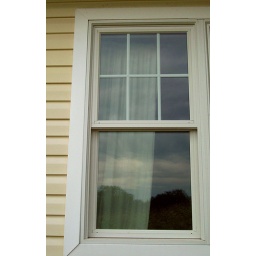
I liked the lines of the curtain in our bedroom window with the hills reflecting in the glass.